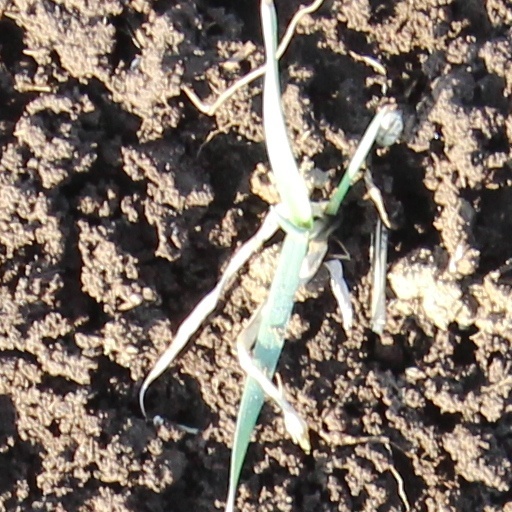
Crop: wheat